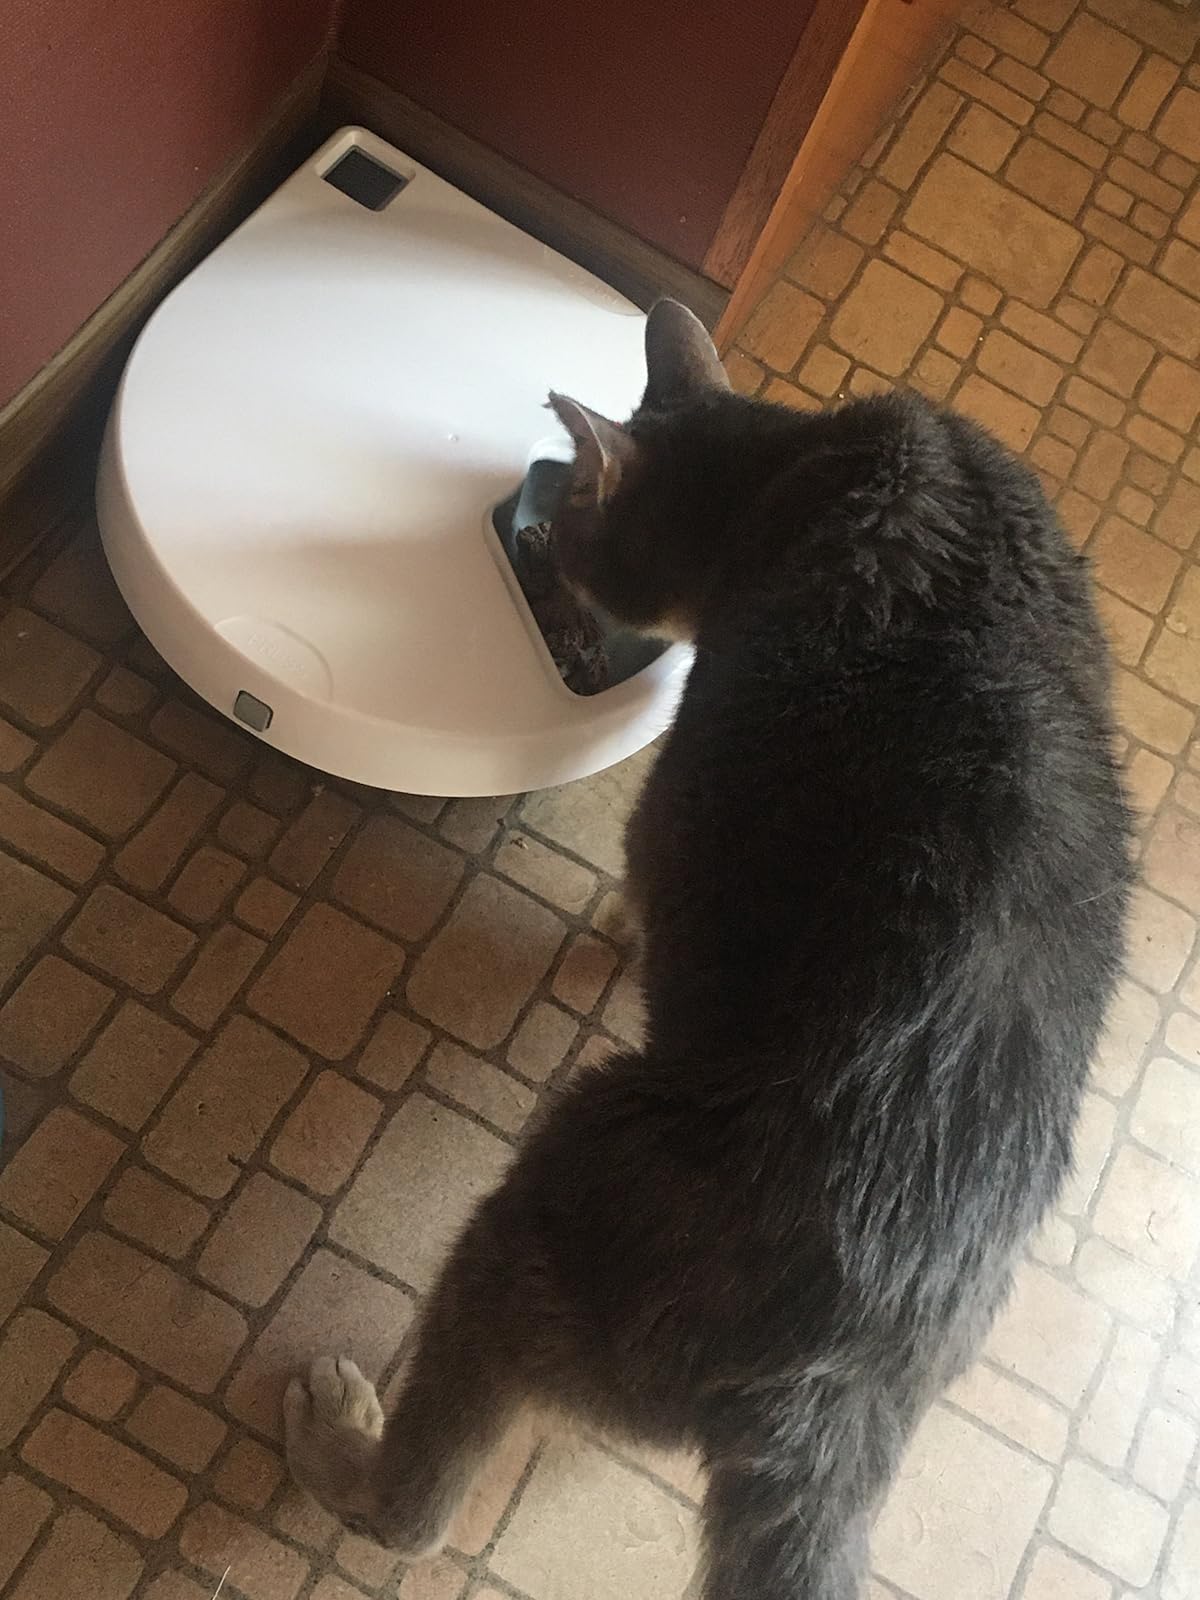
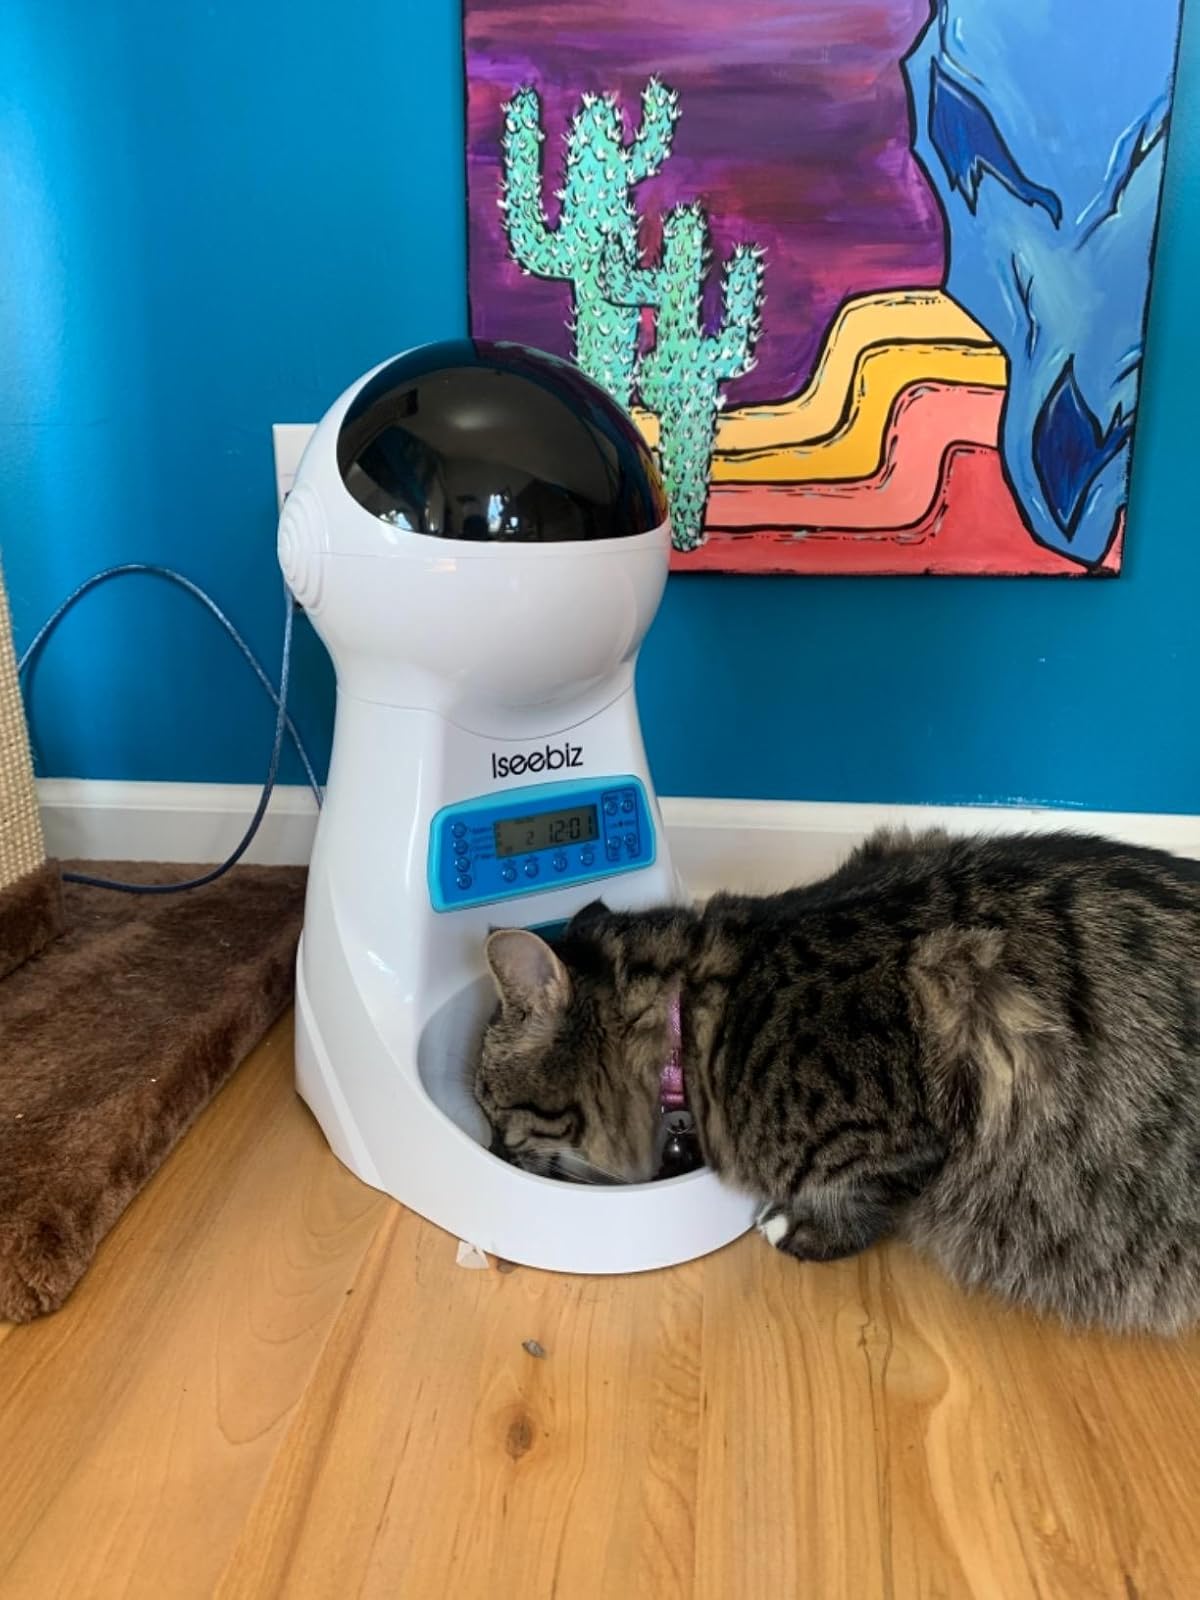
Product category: items_feeder
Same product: no